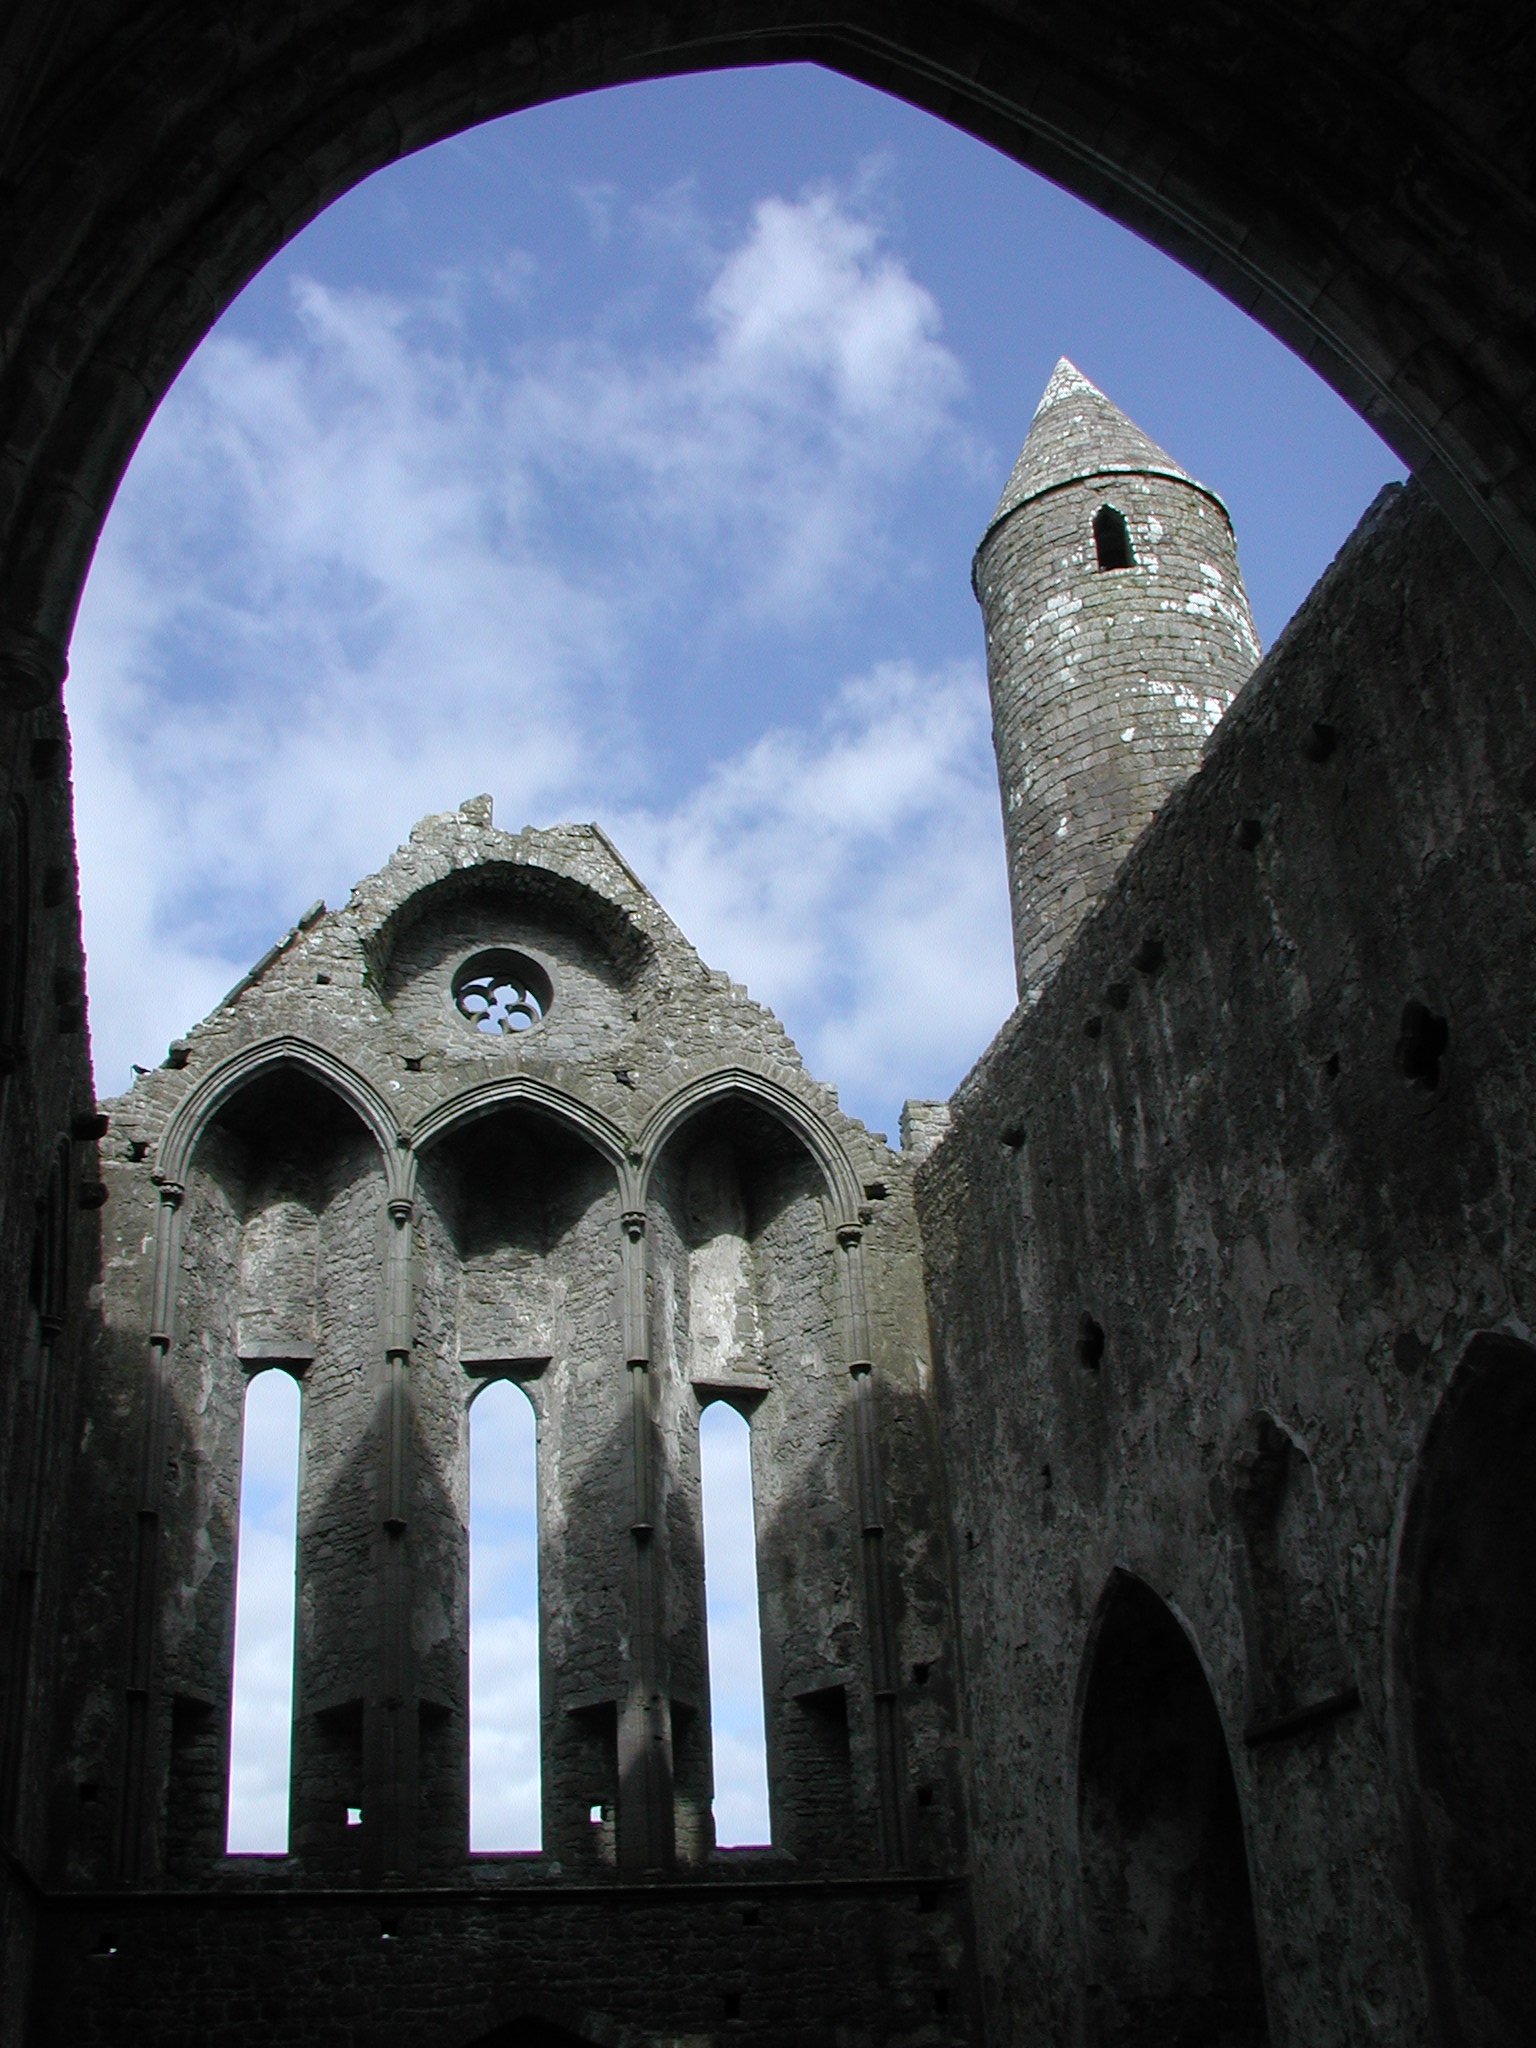
architecture, building, arch, castle, ancient, church, cathedral, place of worship, medieval, monastery, ireland, abbey, irish, celtic, gaelic, ancient history